Atlantic Plain

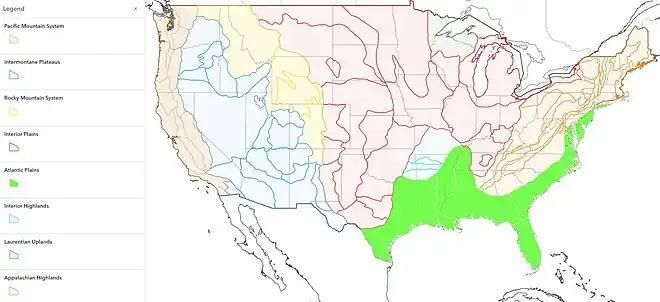
Atlantic Plain Physiographic Division of the United States. Green highlighted area is the Atlantic Plain, and the other seven physiographic divisions of the contiguous United States are shown in the legend.

The Atlantic Plain is one of eight distinct physiographic divisions of the contiguous United States. Using the USGS physiographic classification system, the Atlantic Plain division comprises two provinces and six sections. The Coastal Plain province is differentiated from the Continental Shelf province simply based on the portion of the land mass above and below sea level.